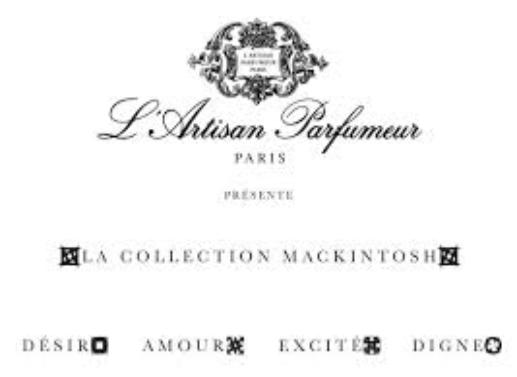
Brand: L'ARTISAN PARFUMEUR
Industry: Necessities